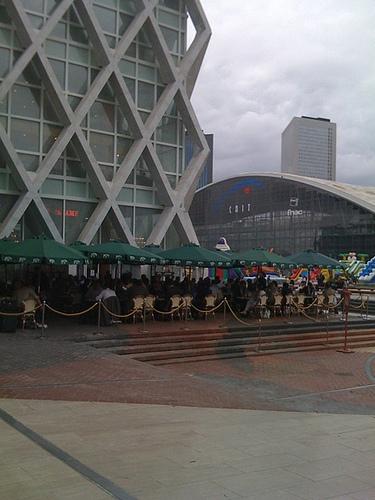
Weather: rain or strom